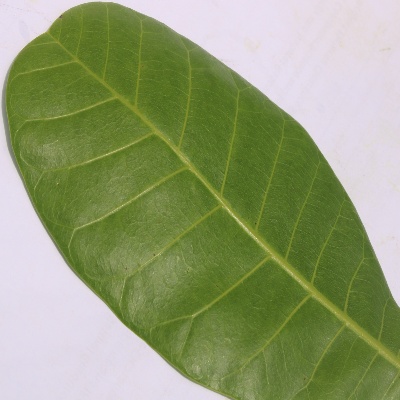
Crop: Cashew
Condition: healthy